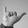
ASL letter: Y